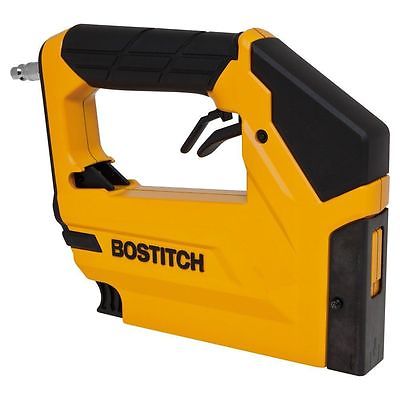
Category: stapler